Reggiane Re.2000 Falco I

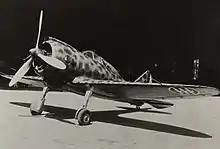
Re.2000

Only five "Serie" Is served in the Regia Aeronautica, including the prototype. They were organized into the "Sezione Sperimentale Reggiane" inside the 74a "Squadriglia" in Sicily. Later it was renamed "377a Squadriglia Autonoma Caccia Terrestre", and received nine further Serie III Re.2000bis; 12 of the 26 Reggianes were later converted to GA standard.